Chion-in

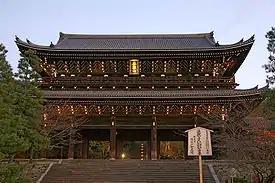
Sanmon (National Treasure of Japan)

The original temple was built in 1234 by Hōnen's disciple, Genchi (1183–1238) in memory of his master and was named Chion-in. While the temple was affiliated more closely in the early years with the Seizan branch of Jodo Shu, its 8th head priest, Nyoichi (1262–1321) was deeply influenced by the priest Ryōkū, a disciple of Ryōchū who was the 3rd head of the Chinzei branch of Jōdo-shū Buddhism, and disciple of Benchō. Later Nyoichi's successor Shunjō (1255–1355) advanced this further by citing a biography where Genchi's disciple Renjaku-bo and Ryōchū agree that there existed no doctrinal differences between them: